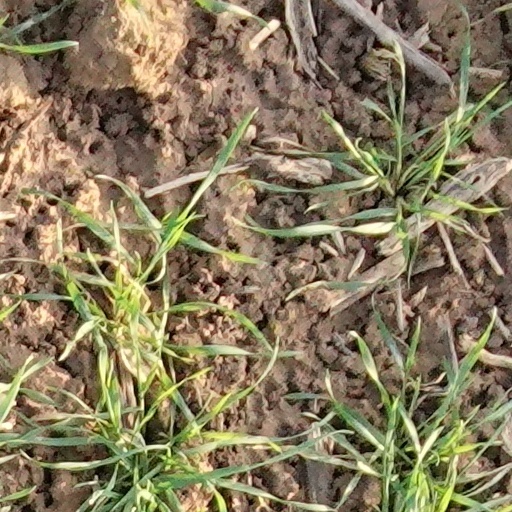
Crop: wheat